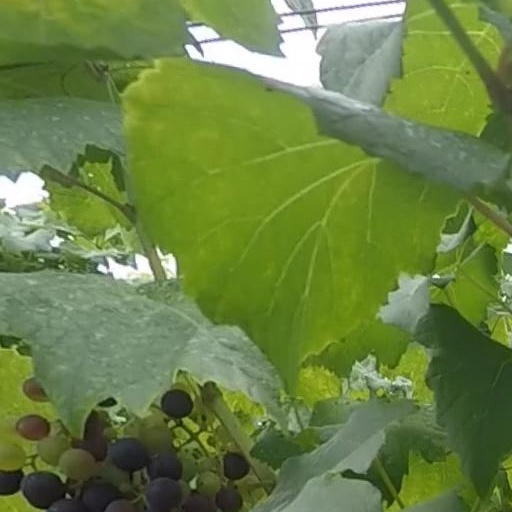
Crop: grape